Rampur, Uttar Pradesh

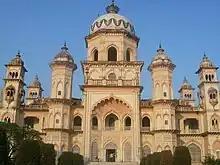
Rampur's Raza Library

National Highway 9 passes through Rampur. Regular buses connect Rampur to Moradabad every ½ hr. Direct buses are also available from Delhi, Lucknow, Bareilly, Aligarh Haridwar, Rishikesh, Kanpur, Rupaidhiya, Agra etc. National Highway 530 originates at Rampur.